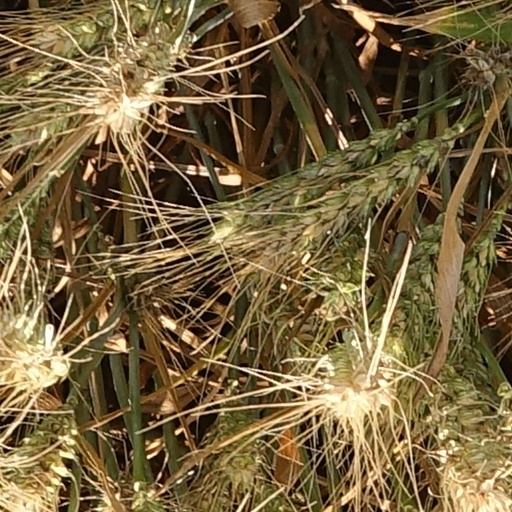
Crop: wheat